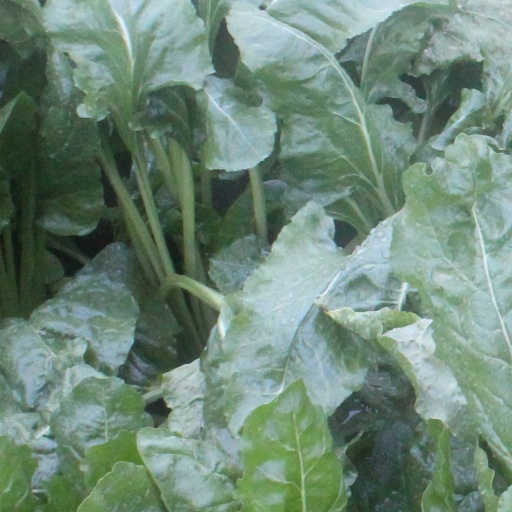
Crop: sugar beet